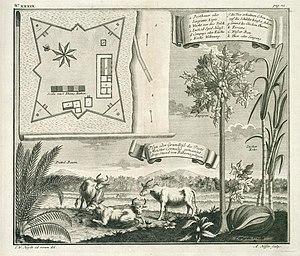
Le kabupaten de Bekasi, en indonésien Kabupaten Bekasi, est un kabupaten de la province de Java occidental. Son chef-lieu est la ville de Bekasi, qui est administrativement distincte et a le statut de kota.